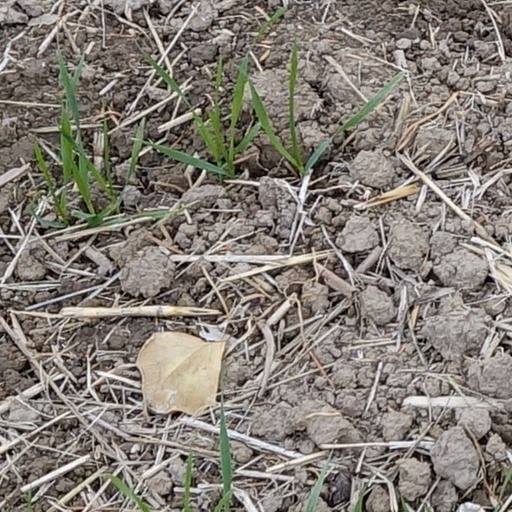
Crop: wheat